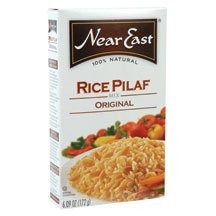
Item Name: Near East Rice Mix Pilaf Original
Value: 1.0
Unit: Count

Price: 3.04